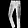
Label: Trouser